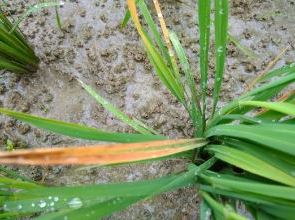
Disease: Tungro